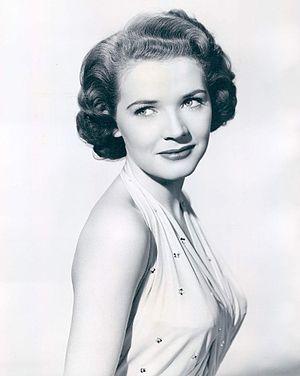
Polly Bergen est une actrice, chanteuse et femme d'affaires américaine.